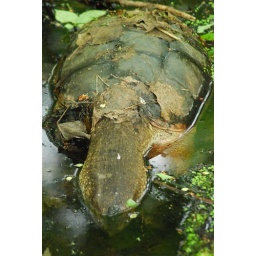
deceased turtle in river valley